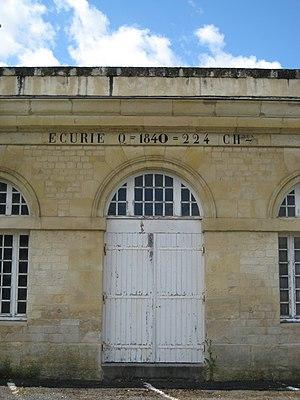
Grande écurie du Quartier Lorge à Caen
Cet article sur le patrimoine militaire de Caen recense les lieux liés à l'histoire militaire de la ville de Caen.
Le Quartier Lorge est la dernière base militaire encore occupée par l'armée à Caen. Aménagée à partir de 1792 dans l'ancien couvent de la Visitation de Caen construit au XVIIᵉ siècle, il fut agrandi au XIXᵉ siècle pour accueillir le premier dépôt de remonte de France. Depuis 1992, il abrite également le Bureau des archives des victimes des conflits contemporains.